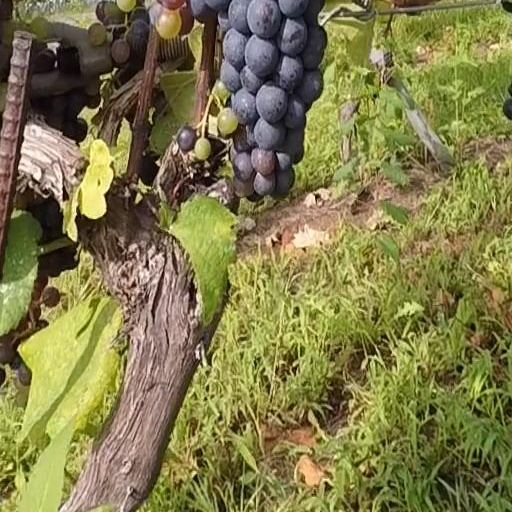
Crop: grape